List of power stations in Pennsylvania

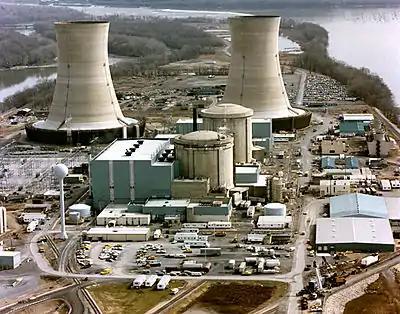
View of former Three Mile Island Nuclear Generating Station NPP along the Susquehanna River near Harrisburg, Pennsylvania

Data from the U.S. Energy Information Administration serves as a general reference.